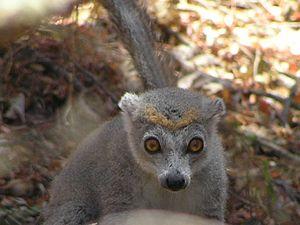
Le Lémur couronné est une espèce de primate appartenant à la famille des Lemuridae. Comme tous les lémuriens, il est endémique de Madagascar.